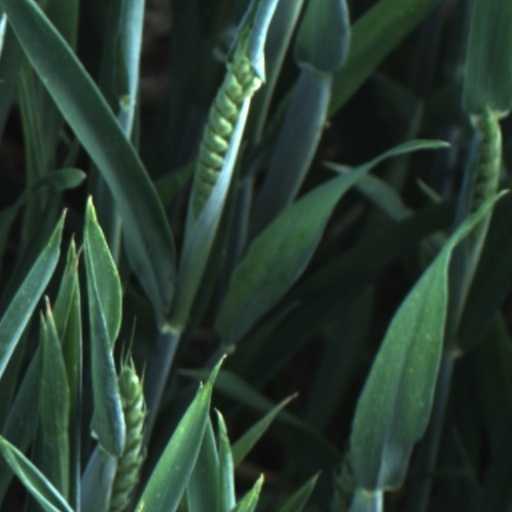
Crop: wheat